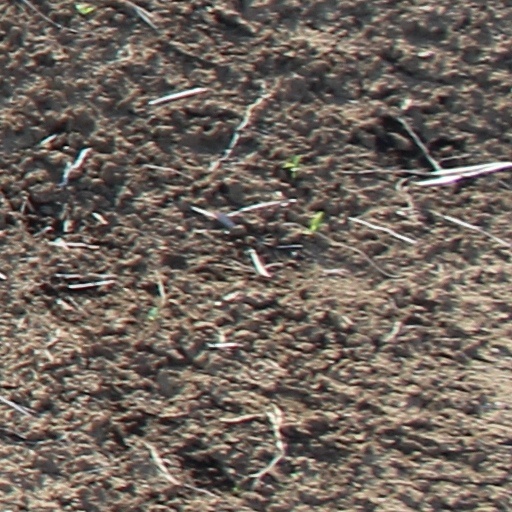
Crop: wheat